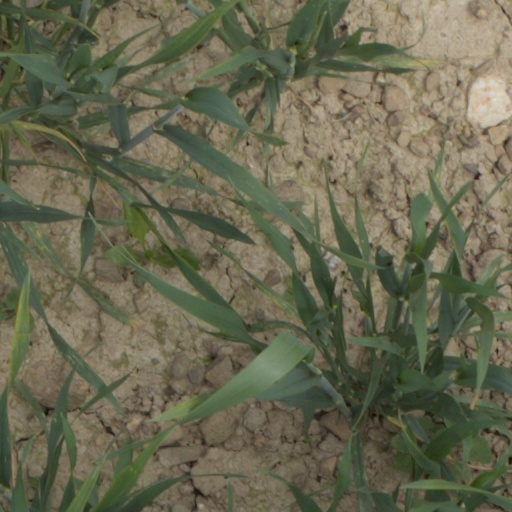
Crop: wheat